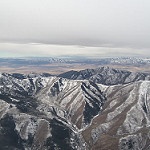
Label: mountain